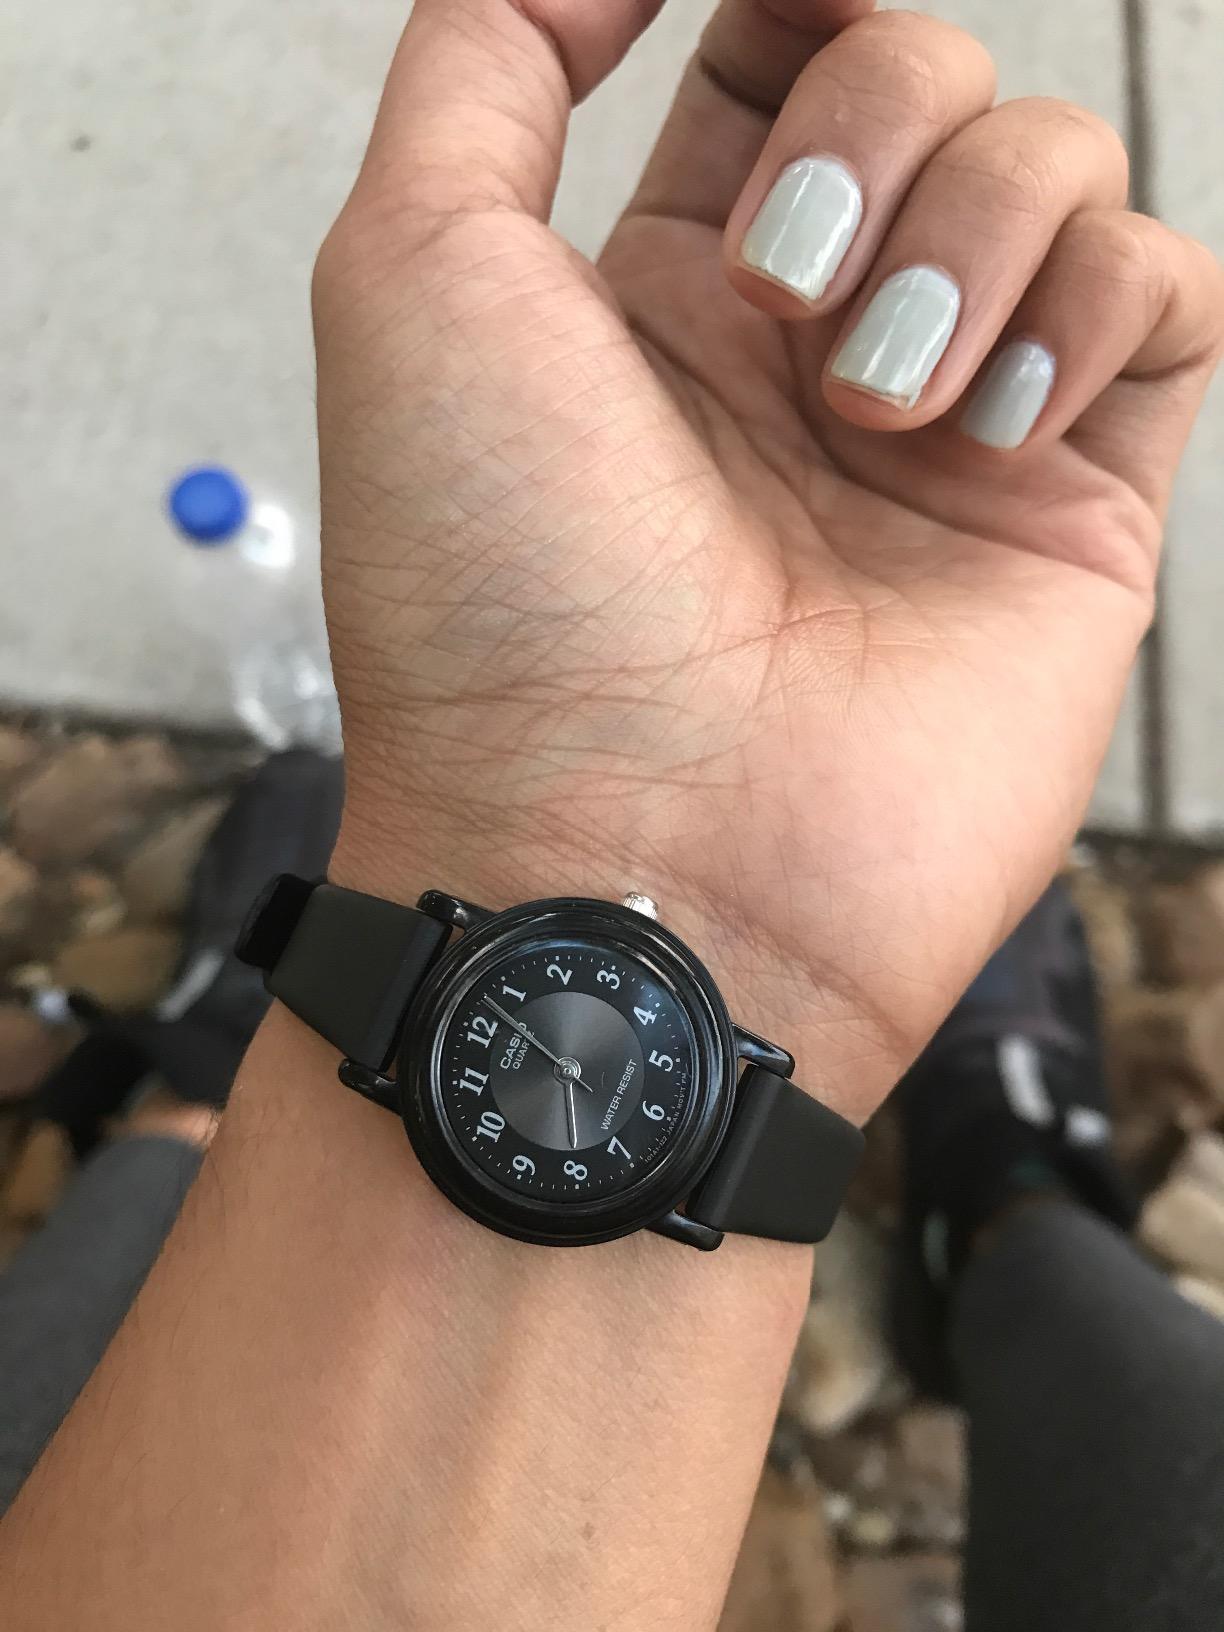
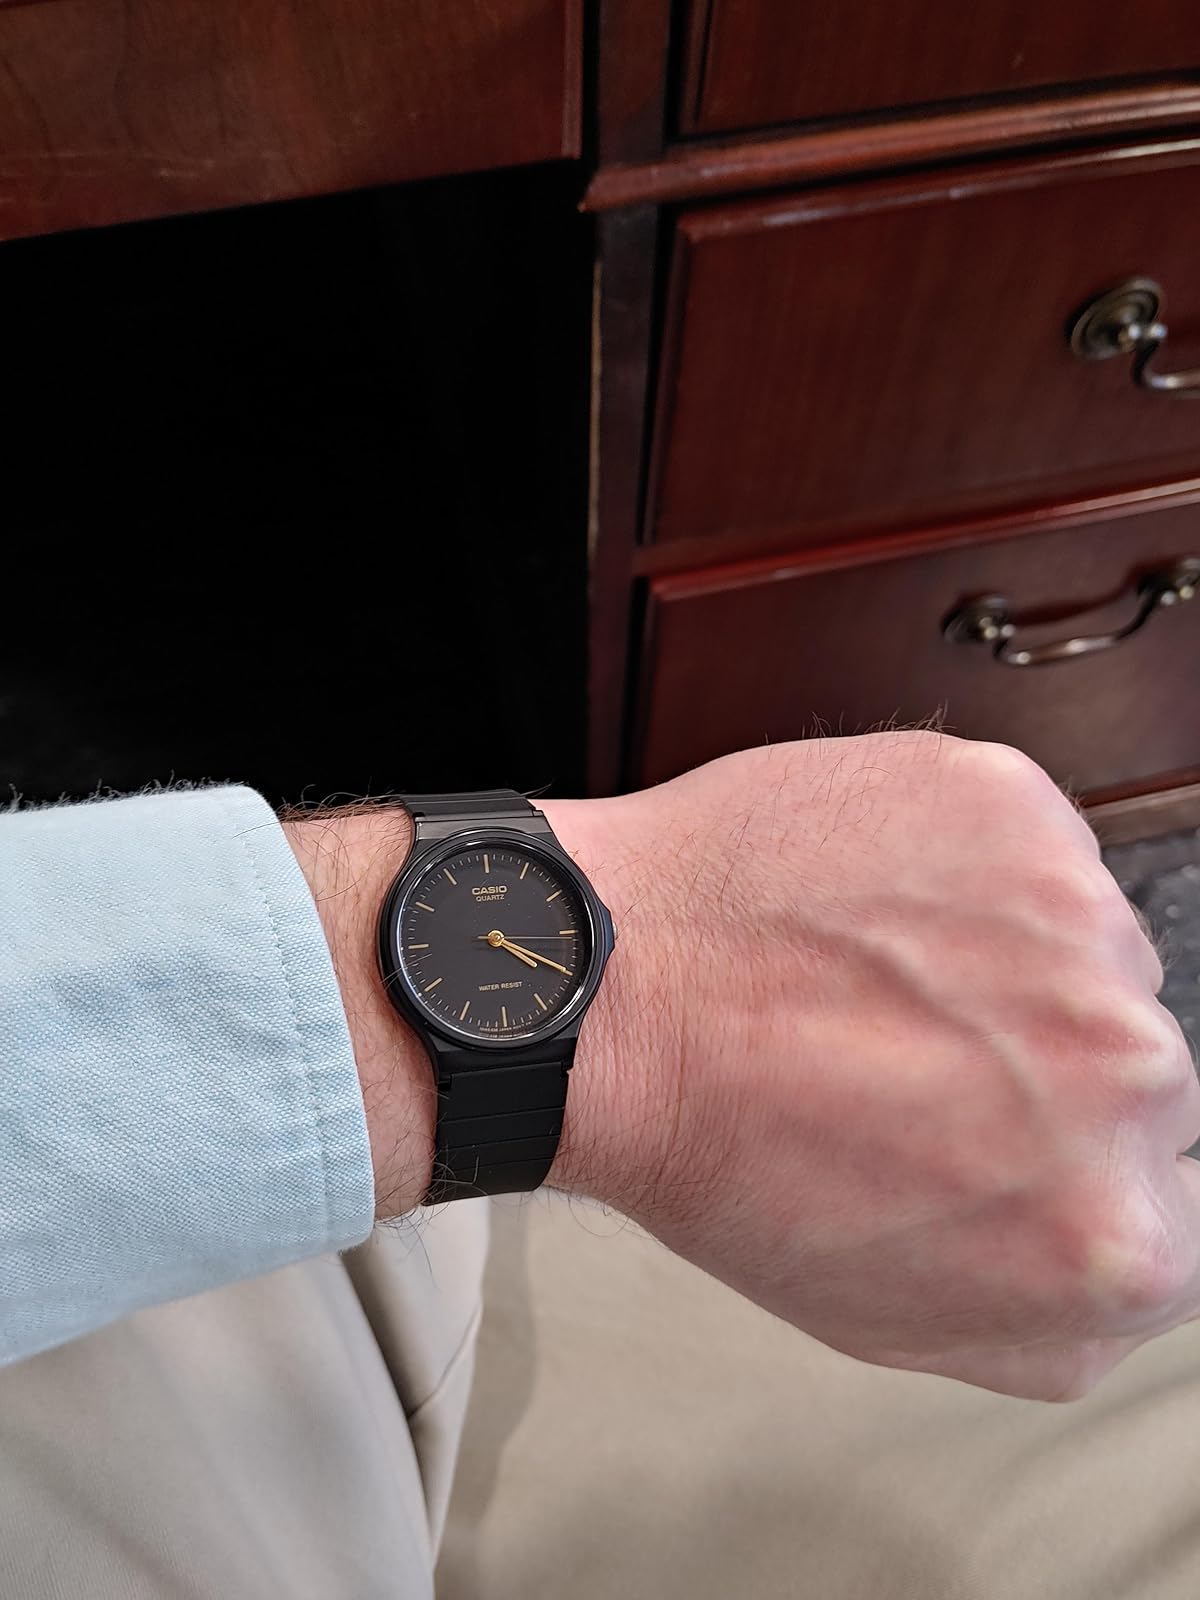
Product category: accessories_watch
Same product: no